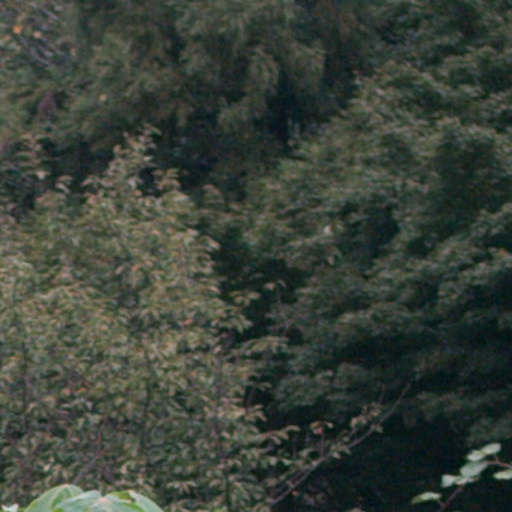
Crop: cassava